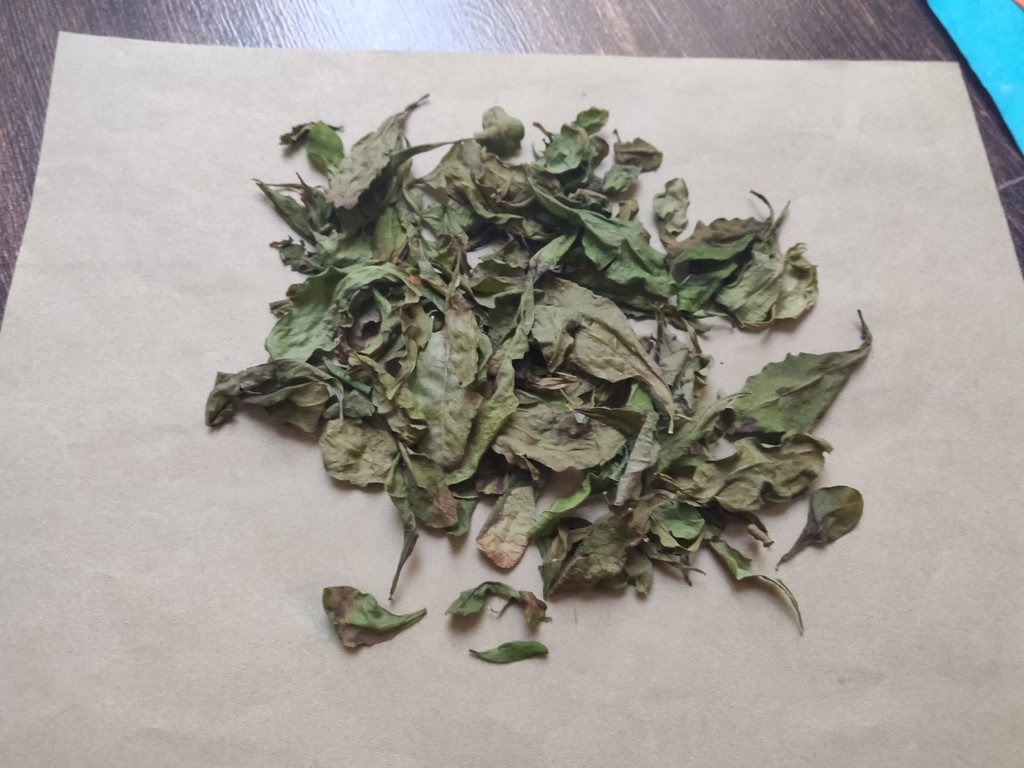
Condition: Dried
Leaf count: multiple
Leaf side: unknown